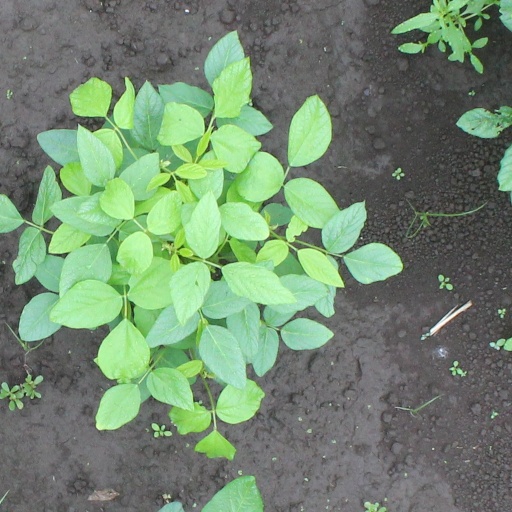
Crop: soybean